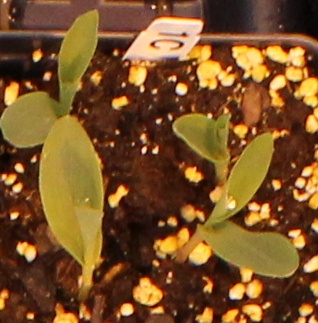
Label: Corn